Alhambra

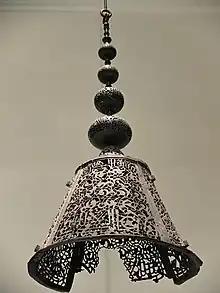
Bronze lamp from the Alhambra Mosque, dated to 1305 (housed at the National Archaeological Museum)

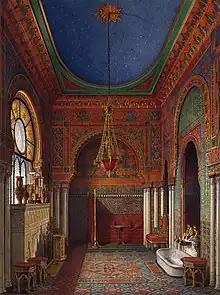
The Alhambresque bathroom of Empress Alexandra Feodorovna in the Winter Palace

The palace commissioned by Charles V in the middle of the Alhambra was designed by Pedro Machuca, an architect who had trained under Michelangelo in Rome and who was steeped in the culture of the Italian High Renaissance and of the artistic circles of Raphael and Giulio Romano. It was conceived in a contemporary Renaissance style or "Roman" style with an innovative design reflecting the architectural ideals of this period. The construction of a monumental Italian-influenced palace in the heart of the Nasrid-built Alhambra symbolized Charles V's imperial status and the triumph of Christianity over Islam achieved by his grandparents (the Catholic Monarchs). It consists of a massive square structure of stone which encloses a perfectly circular courtyard. The exterior facades are divided into two horizontal zones of decoration, with rustication below and pilasters alternating with other embellishments above. The two main entrance portals, on the western and southern sides, have designs resembling triumphal arches with engaged columns. The pedestals of these columns are carved with reliefs depicting allegorical scenes such as the Victories destroying armaments, representing the emperor's imposition of a universal peace. The upper façade of the southern entrance portal features a Serlian window. Among the other details of the palace façades are a series of bronze rings or knockers which are strictly ornamental, with more Hispanic symbolic imagery such as lion and eagle heads. Pedro Machuca had intended to create plazas with colonnades on the east and west sides of the building to serve as a grand new approach to the Alhambra palaces, but these were never executed.